Health club

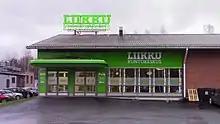
The Liikku gym chain in Pori, Finland

Newer health clubs generally include health-shops selling equipment, snack/protein bars and smoothies, restaurants, child-care facilities, member lounges and cafes. Some clubs have a sauna, steam room, or swimming pool and even nutrition counseling. Health clubs generally charge a fee to allow visitors to use the equipment, courses, and other provided services. In the 2010s, some health clubs became eco-friendly (e.g., zero waste) and incorporated principles of "green living" in their fitness regimen.